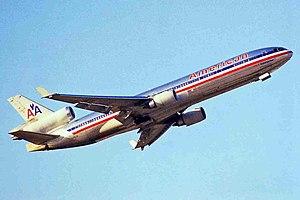
Le McDonnell Douglas MD-11 est un avion tri-réacteur long-courrier du constructeur aéronautique américain McDonnell Douglas.